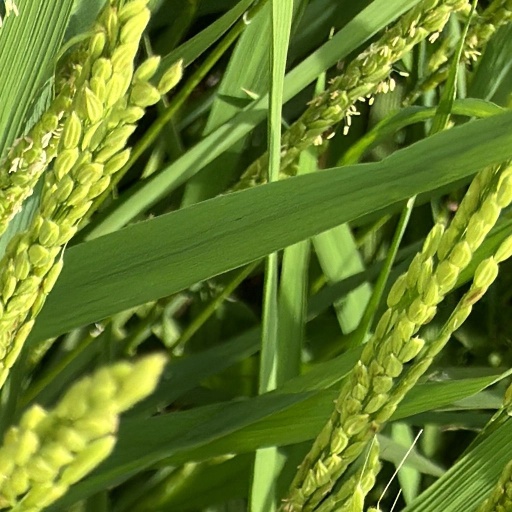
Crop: rice